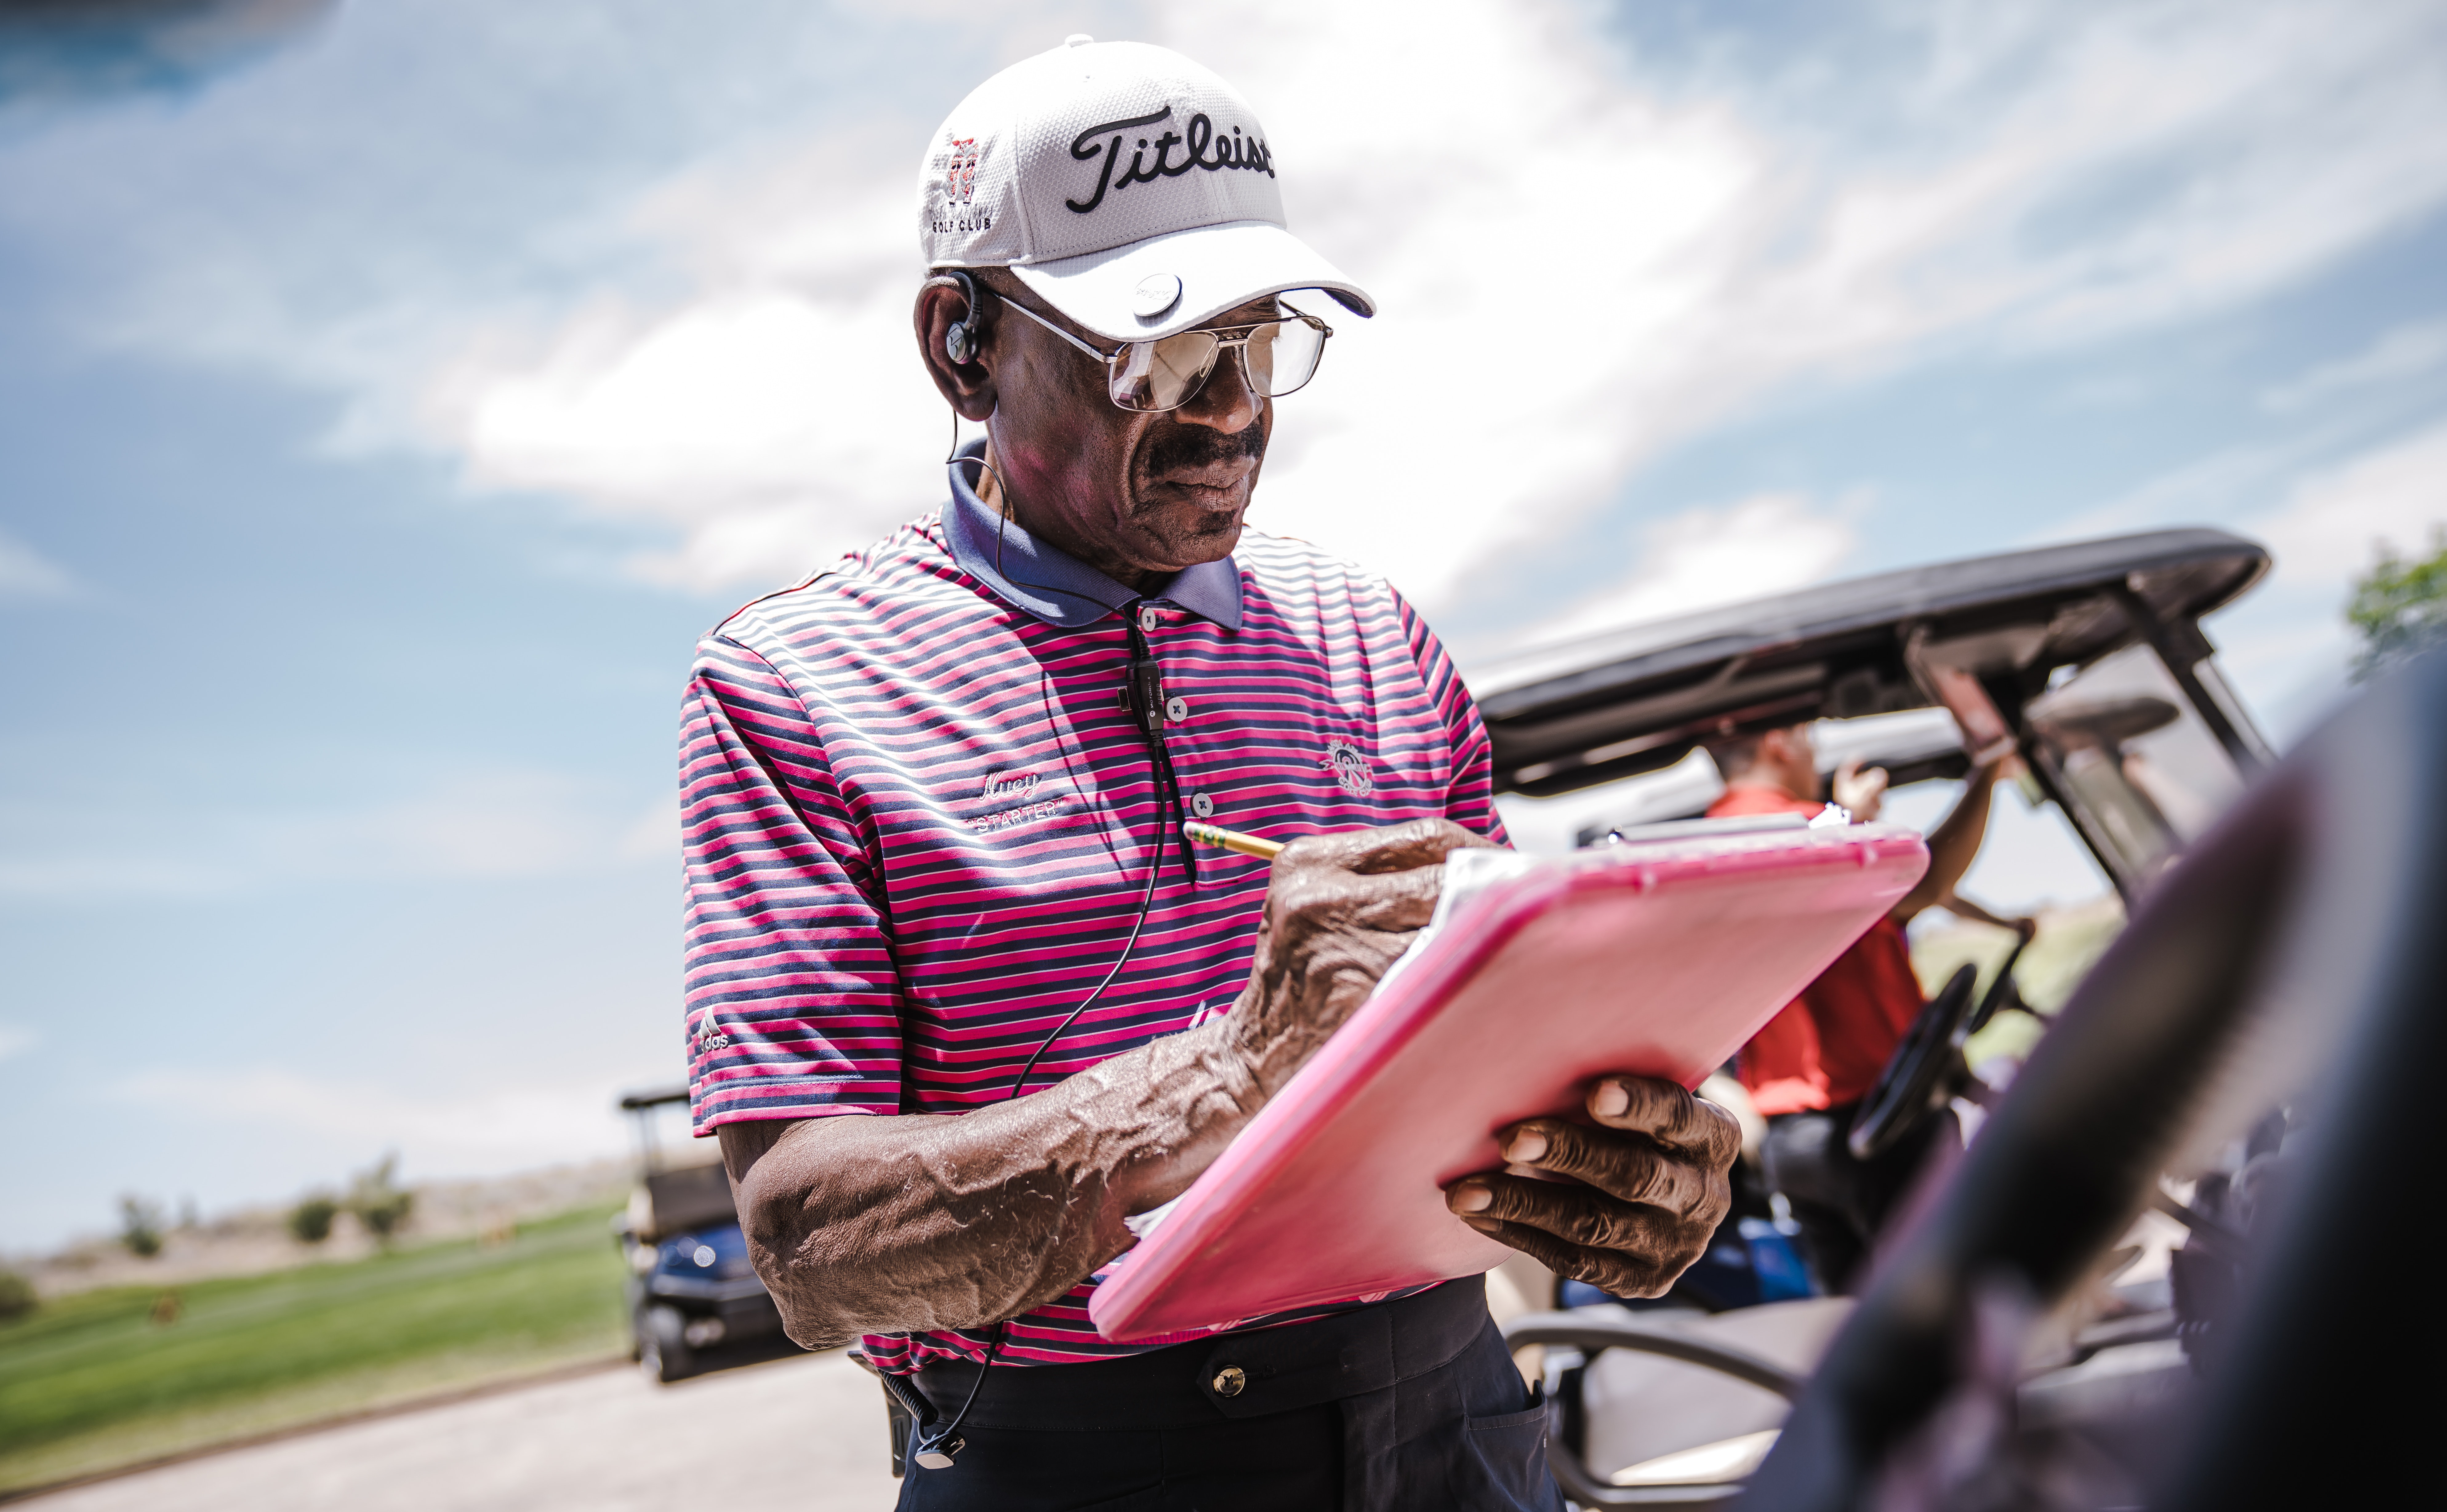
pink, headgear, vehicle, recreation, photography, glasses, personal protective equipment, competition event, cap, leisure, tourism